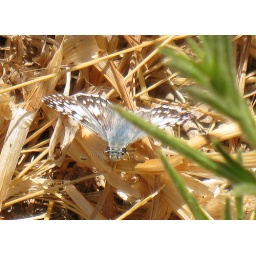
A cool black, white, and blue butterfly in Alviso, CA.